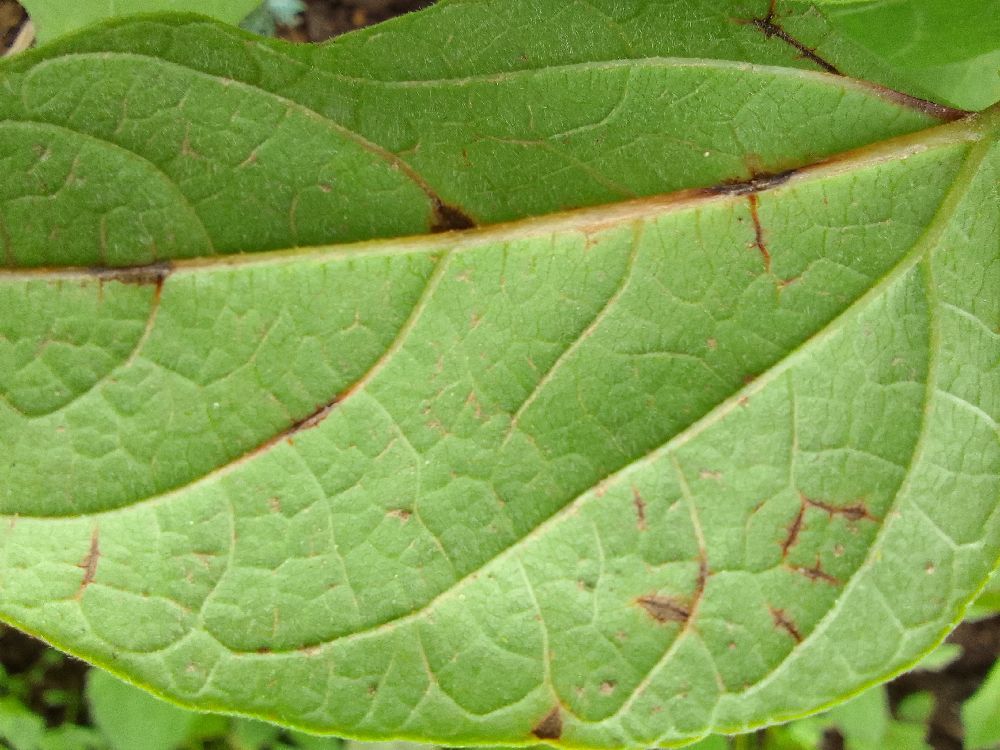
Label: anthracnose